Combat Identification Panel

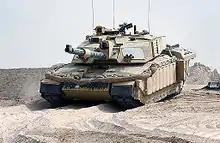
A British Army Challenger 2 with a combat identification panel mounted on the side of the turret

CIPs first saw widespread use in the Iraq War where nearly all coalition vehicles were equipped with these devices, usually mounted on the sides and rear of the body and/or turret. Some were even mounted on the driver and front passenger doors of Humvees with a special cutout so the door handle could still be accessed through the panel, as well as on the hood between the windshield and the top grille.